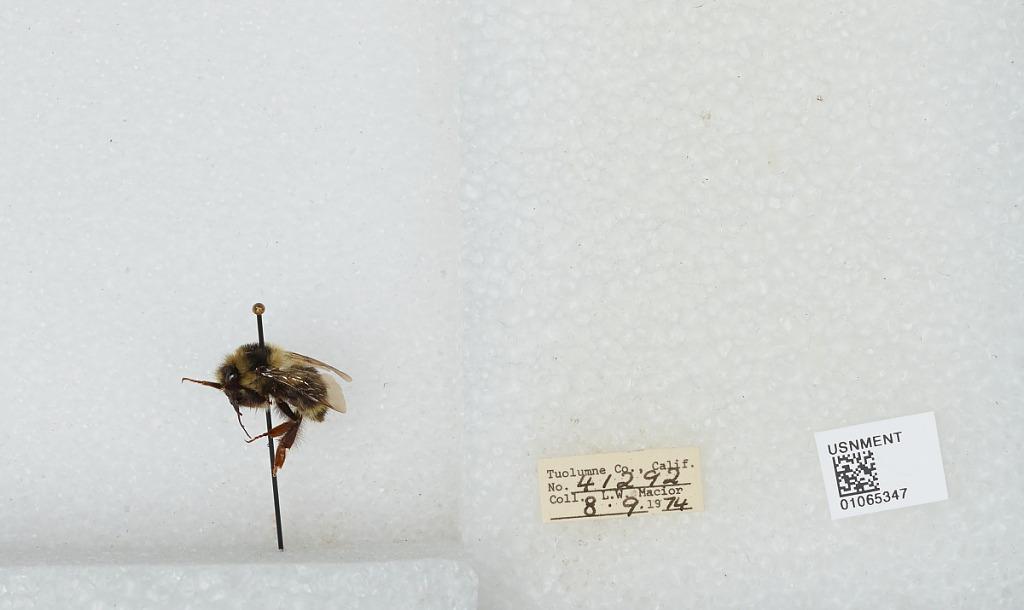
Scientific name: Bombus bifarius nearcticus
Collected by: L. Macior
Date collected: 1974-8-9
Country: United States
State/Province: California
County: Tuolumne
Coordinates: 38.02, -119.93